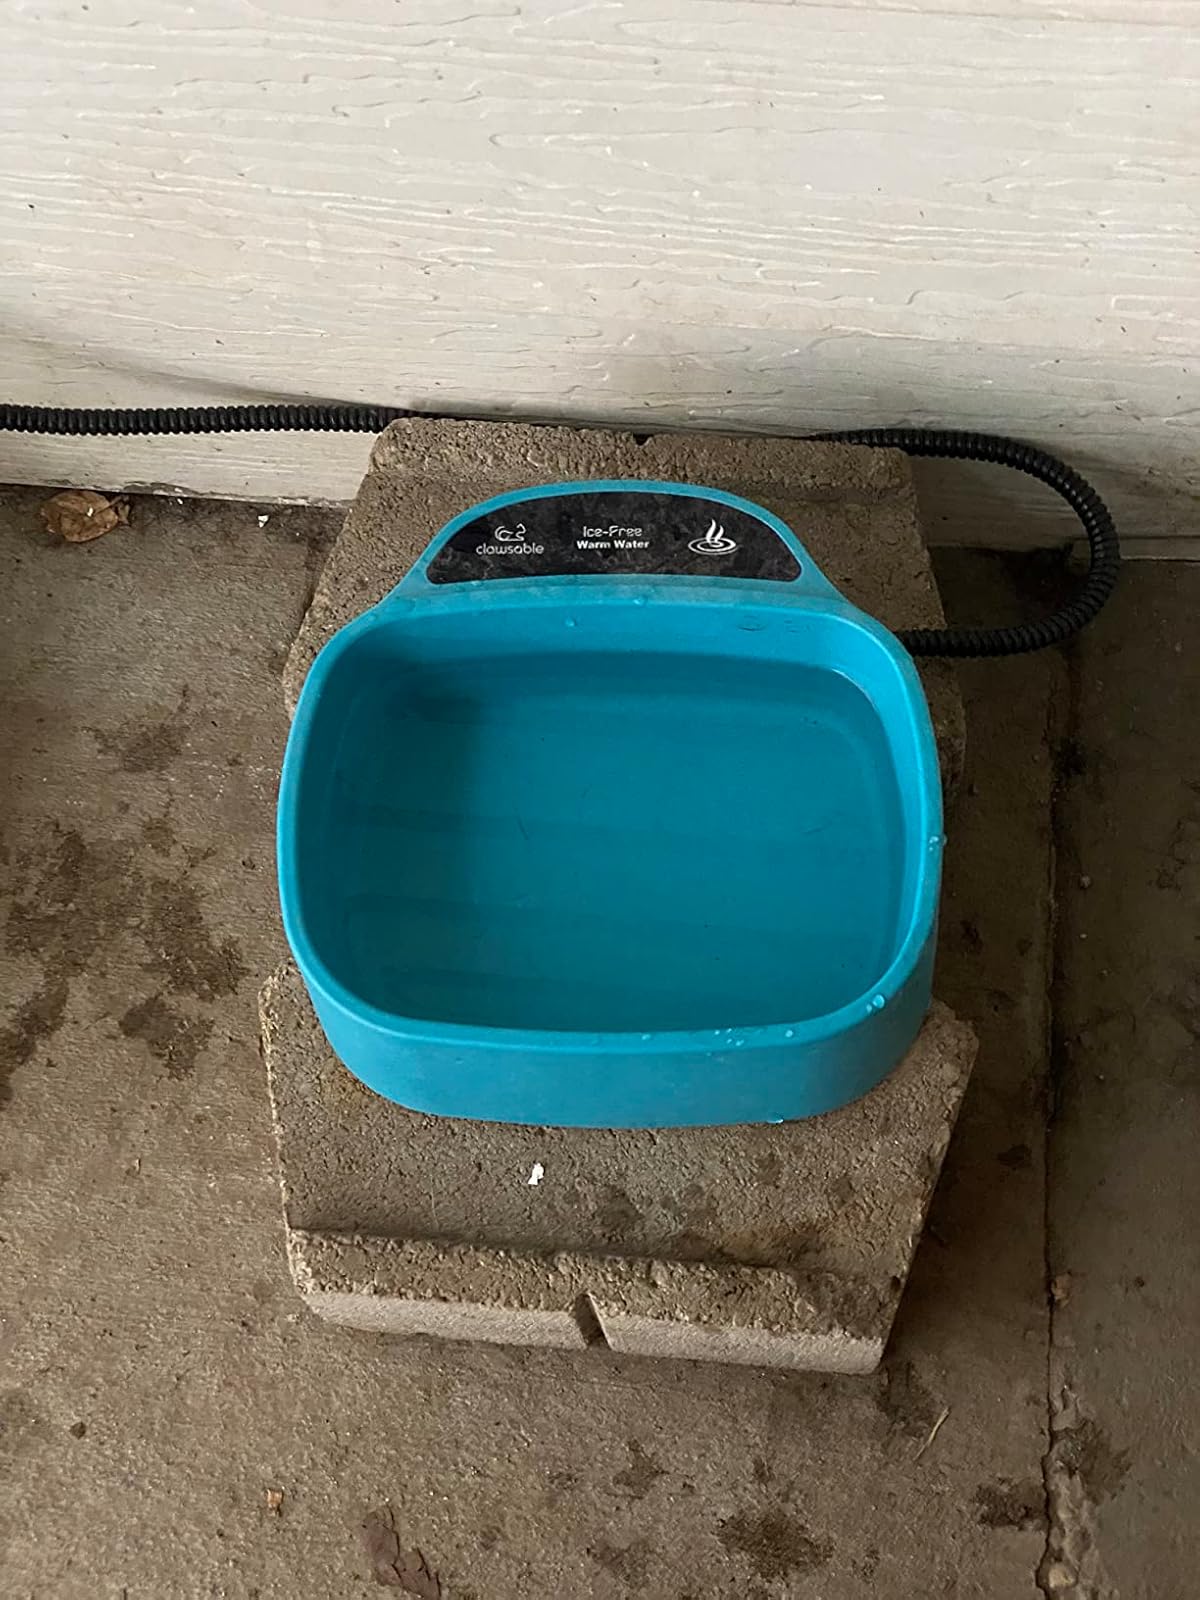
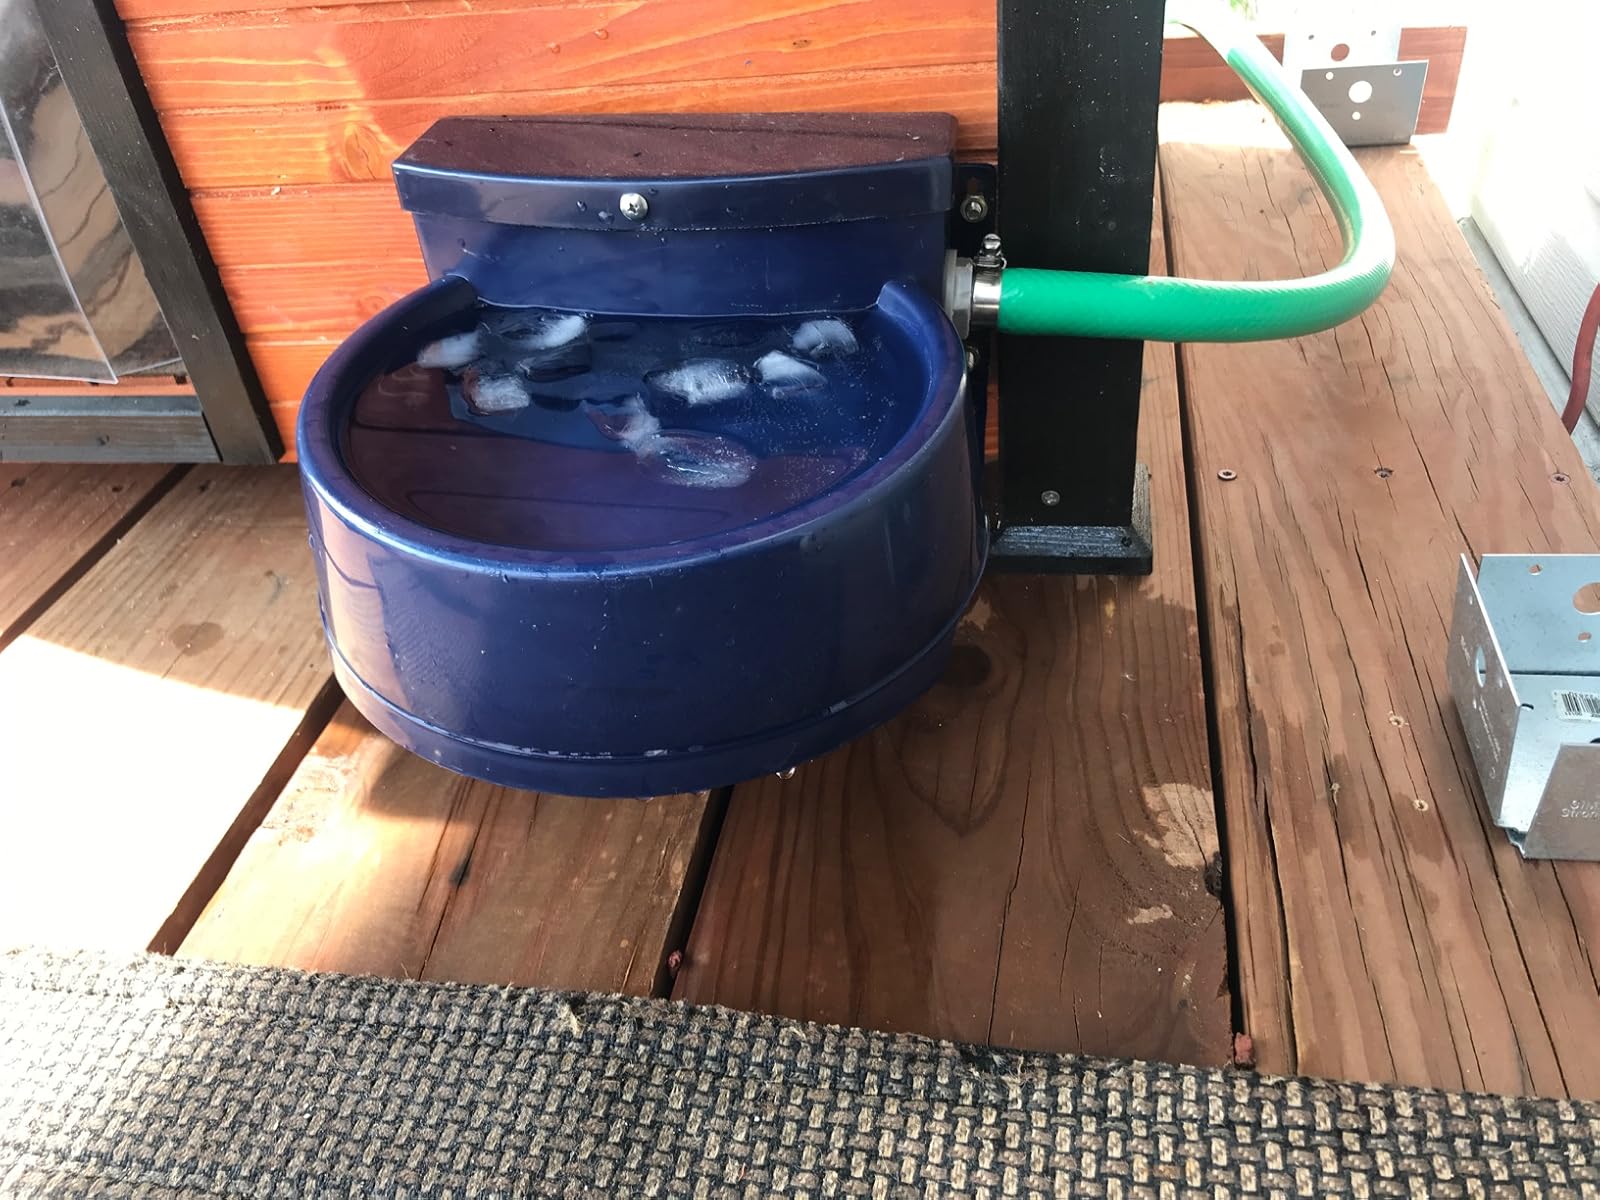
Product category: items_bowl
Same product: no